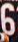
Number: 6